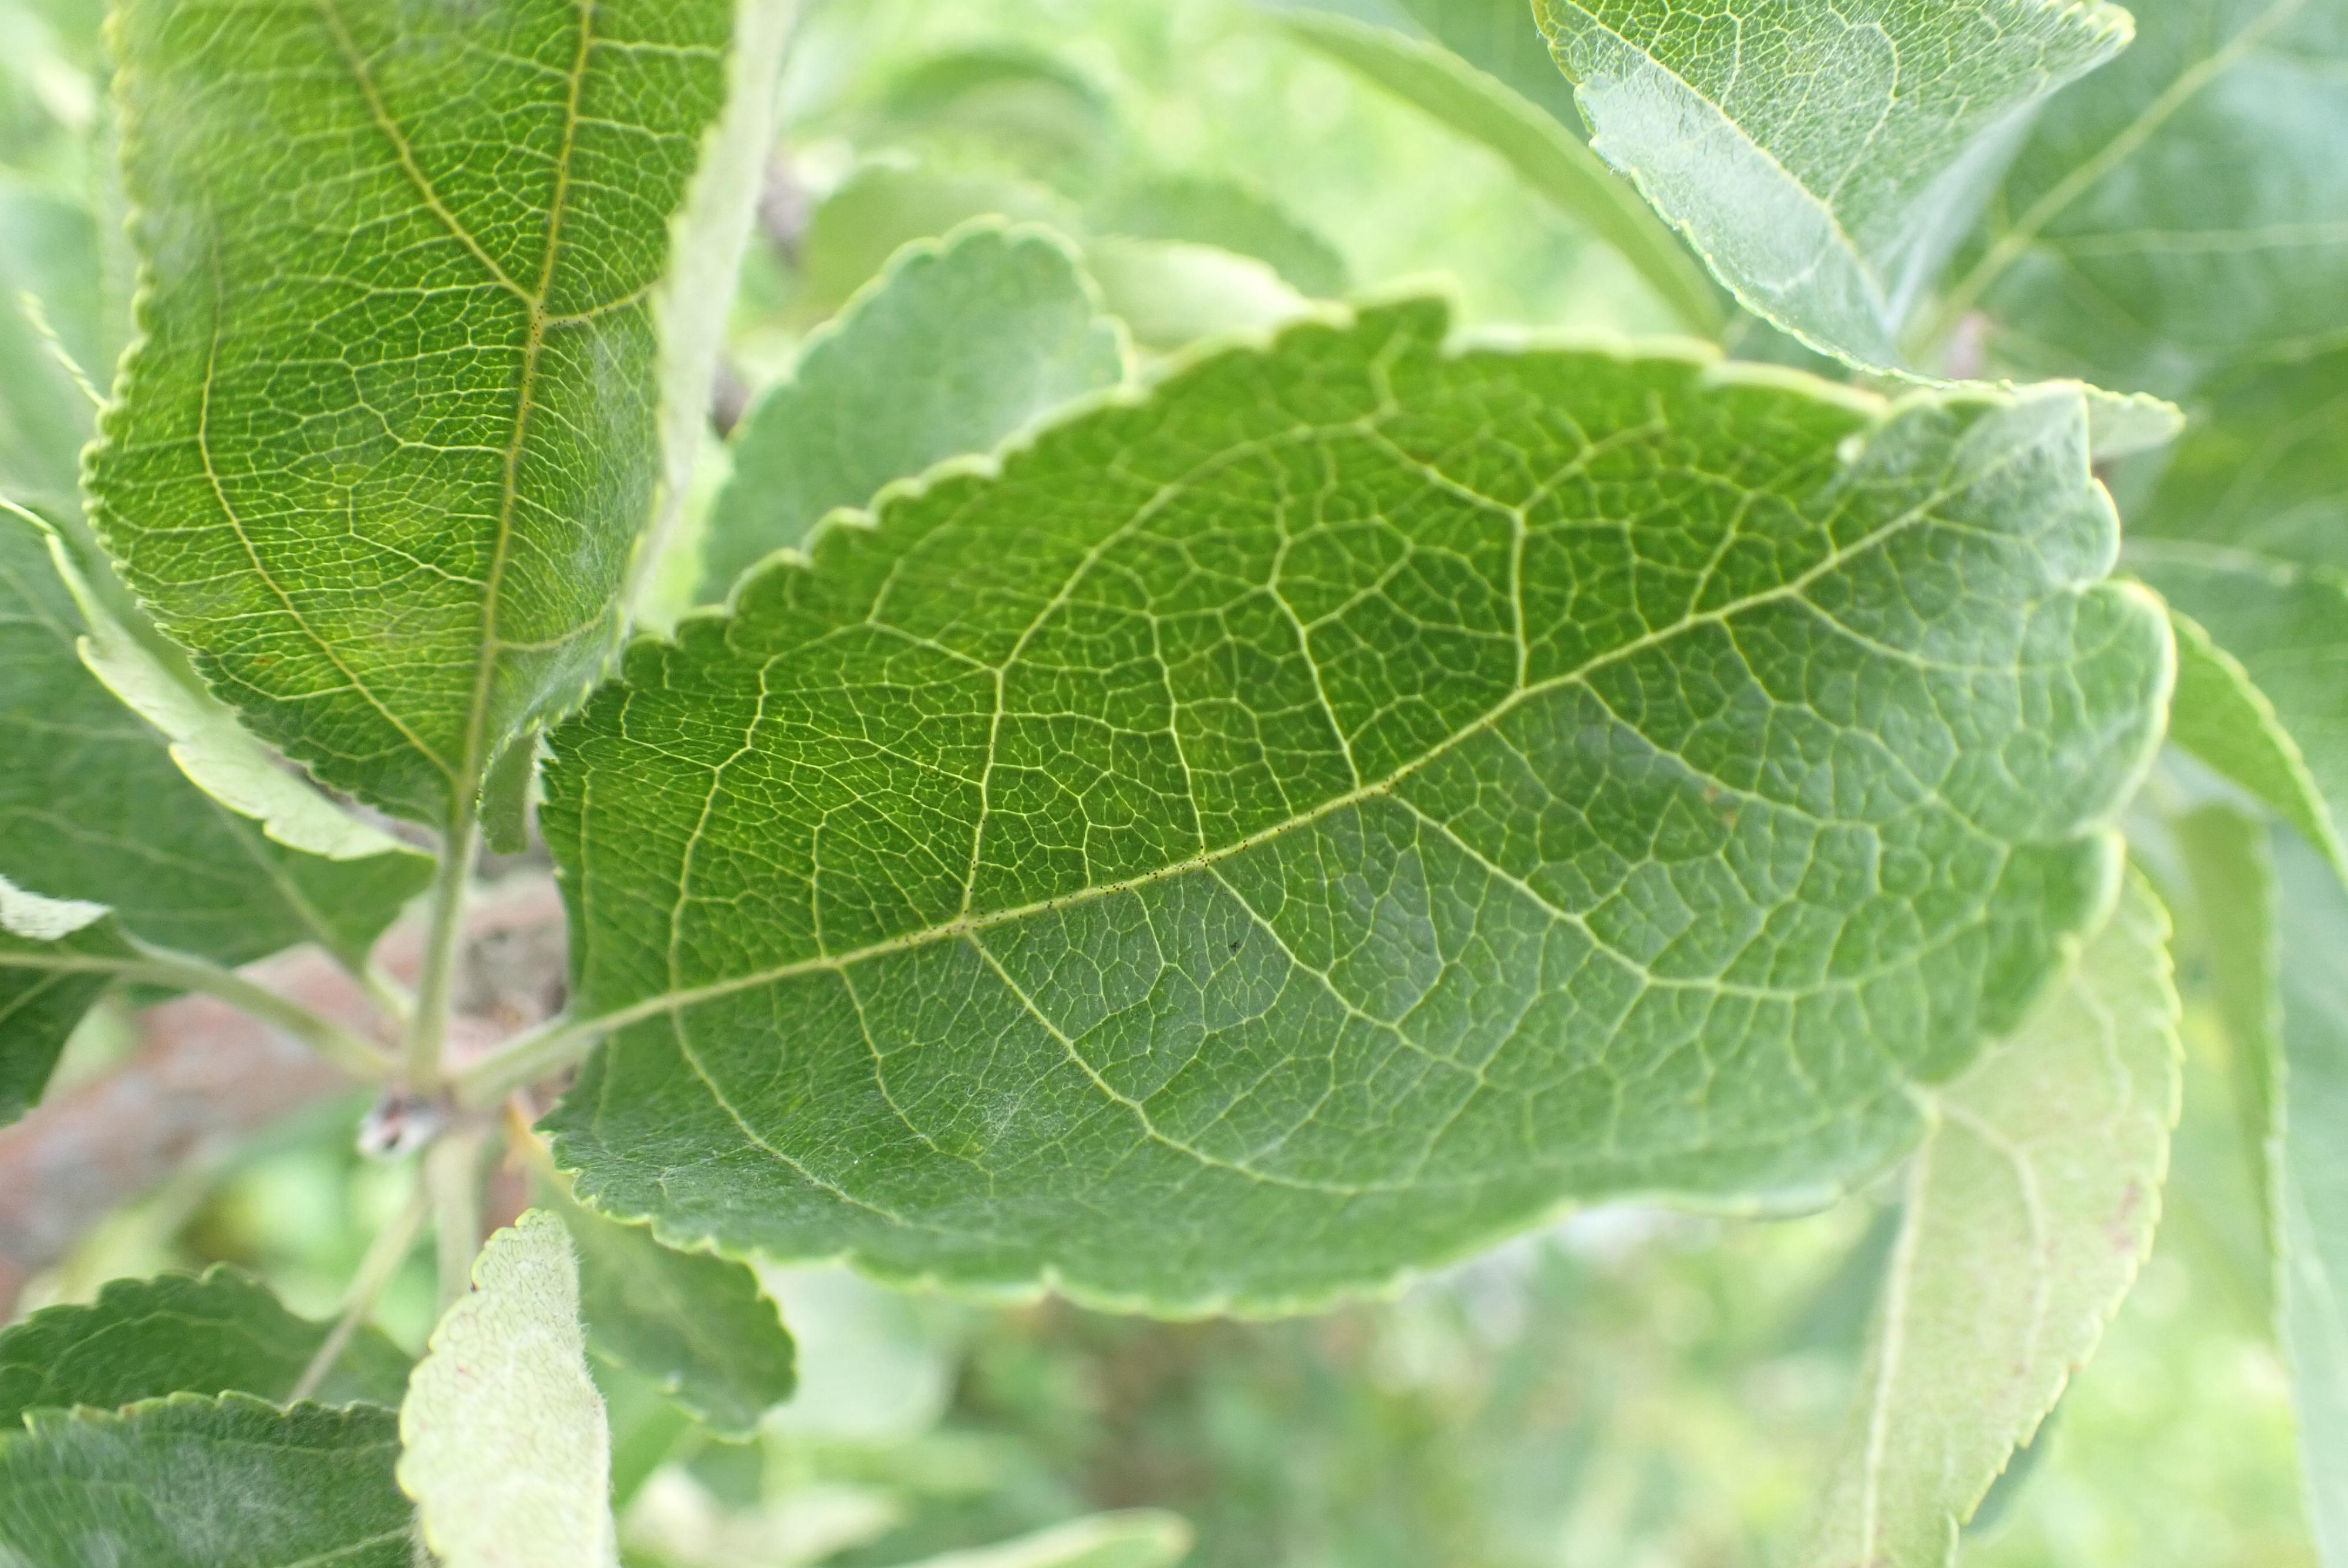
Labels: powdery_mildew